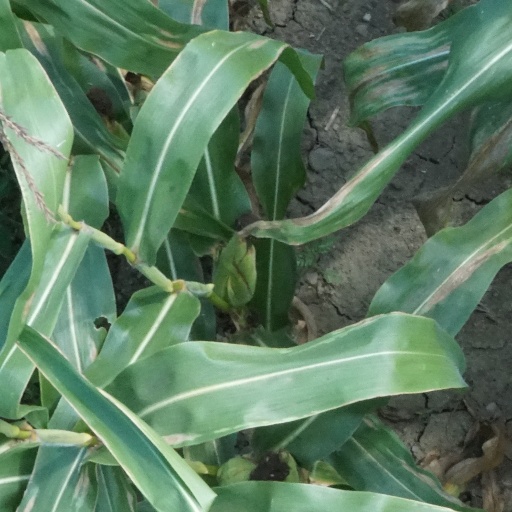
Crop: maize; corn